Pedophilia

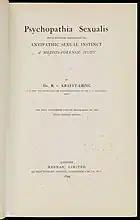
Title page of the tenth edition of "Psychopathia Sexualis" (1899, translated)

The word "pedophilia" comes from the Greek ("paîs, paidós"), meaning , and ("philía"), or . The term (in German) started being used in the 1830s among researchers of pederasty in Ancient Greece. It was further used in the field of forensics after the 1890's, following Richard von Krafft-Ebing's coinage of the term "paedophilia erotica" in the 1896 edition of "Psychopathia Sexualis". Krafft-Ebing was the first researcher to use the term pedophilia to refer to a pattern of sexual attraction toward children who had not yet reached puberty, excluding pubescent minors from the pedophilic age range. In 1895, the English word "pedophily" was used as a translation of the German word "pädophilie".